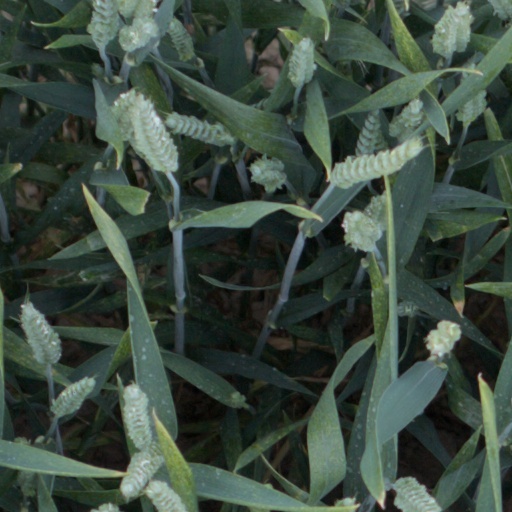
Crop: wheat